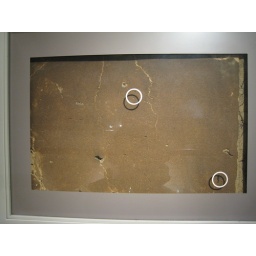
Shattered glass from windows was propelled with such force it embedded itself in concrete